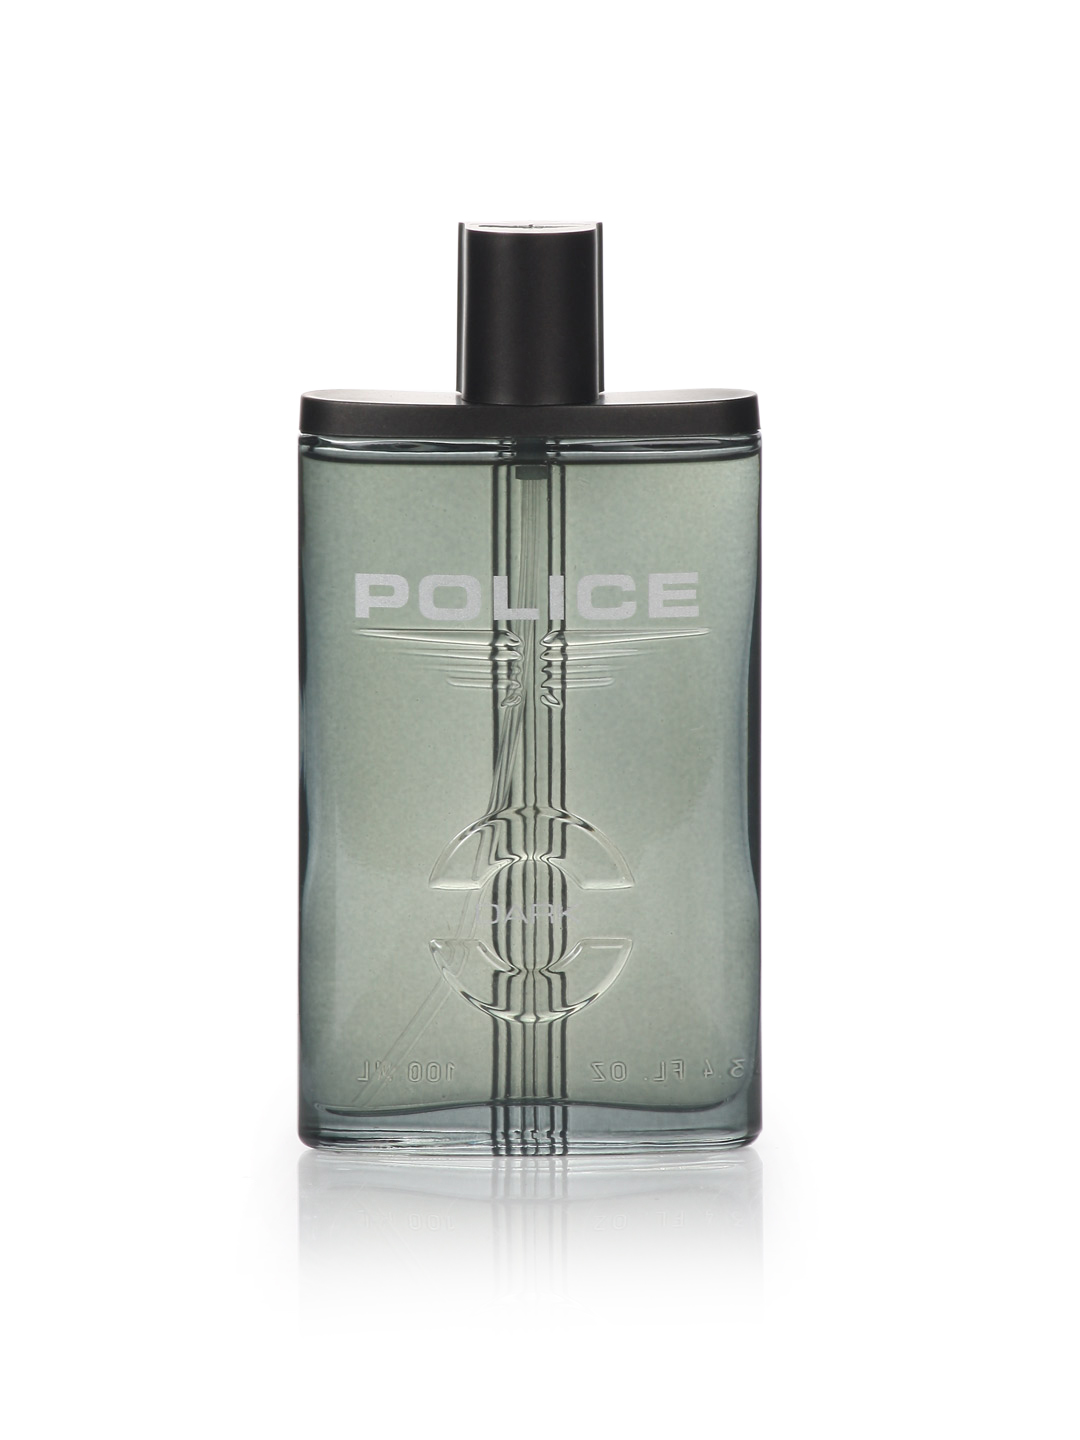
Police Dark Men Perfume
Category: Personal Care / Fragrance / Perfume and Body Mist
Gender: Men
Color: Black
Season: Spring 2017
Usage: Casual